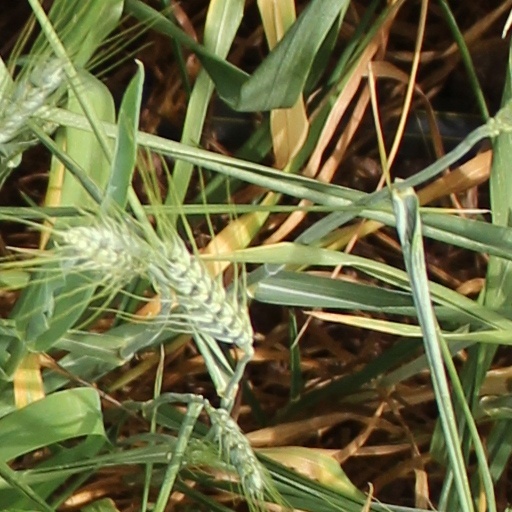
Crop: wheat